George Hart (rugby union)

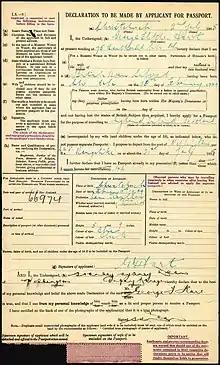
George Fletcher Hart passport application (1935)

George Fletcher Hart (10 February 1909 – 3 June 1944) was a New Zealand rugby union player. A wing three-quarter, Hart represented at a provincial level, and was a member of the New Zealand national side, the All Blacks, from 1930 to 1936. He played 35 matches for the All Blacks including 11 internationals, scoring a total of 28 tries.